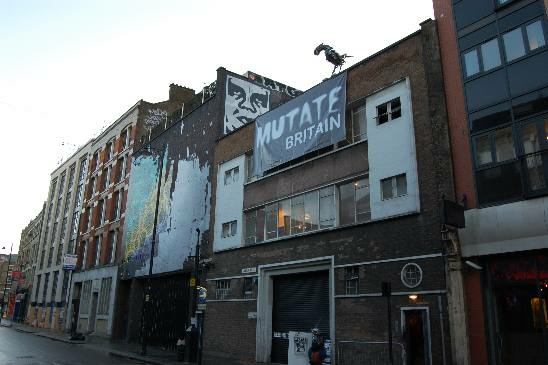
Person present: No